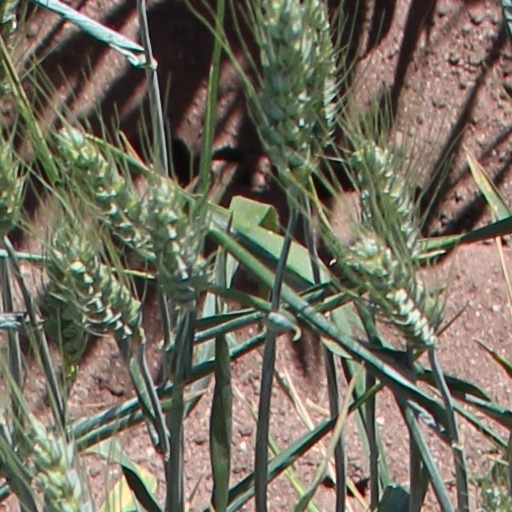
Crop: wheat